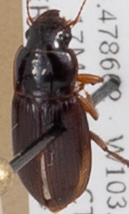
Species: Harpalus desertus
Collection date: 2018-05-17
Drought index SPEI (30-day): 0.814
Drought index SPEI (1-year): -0.674
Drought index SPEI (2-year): -0.184